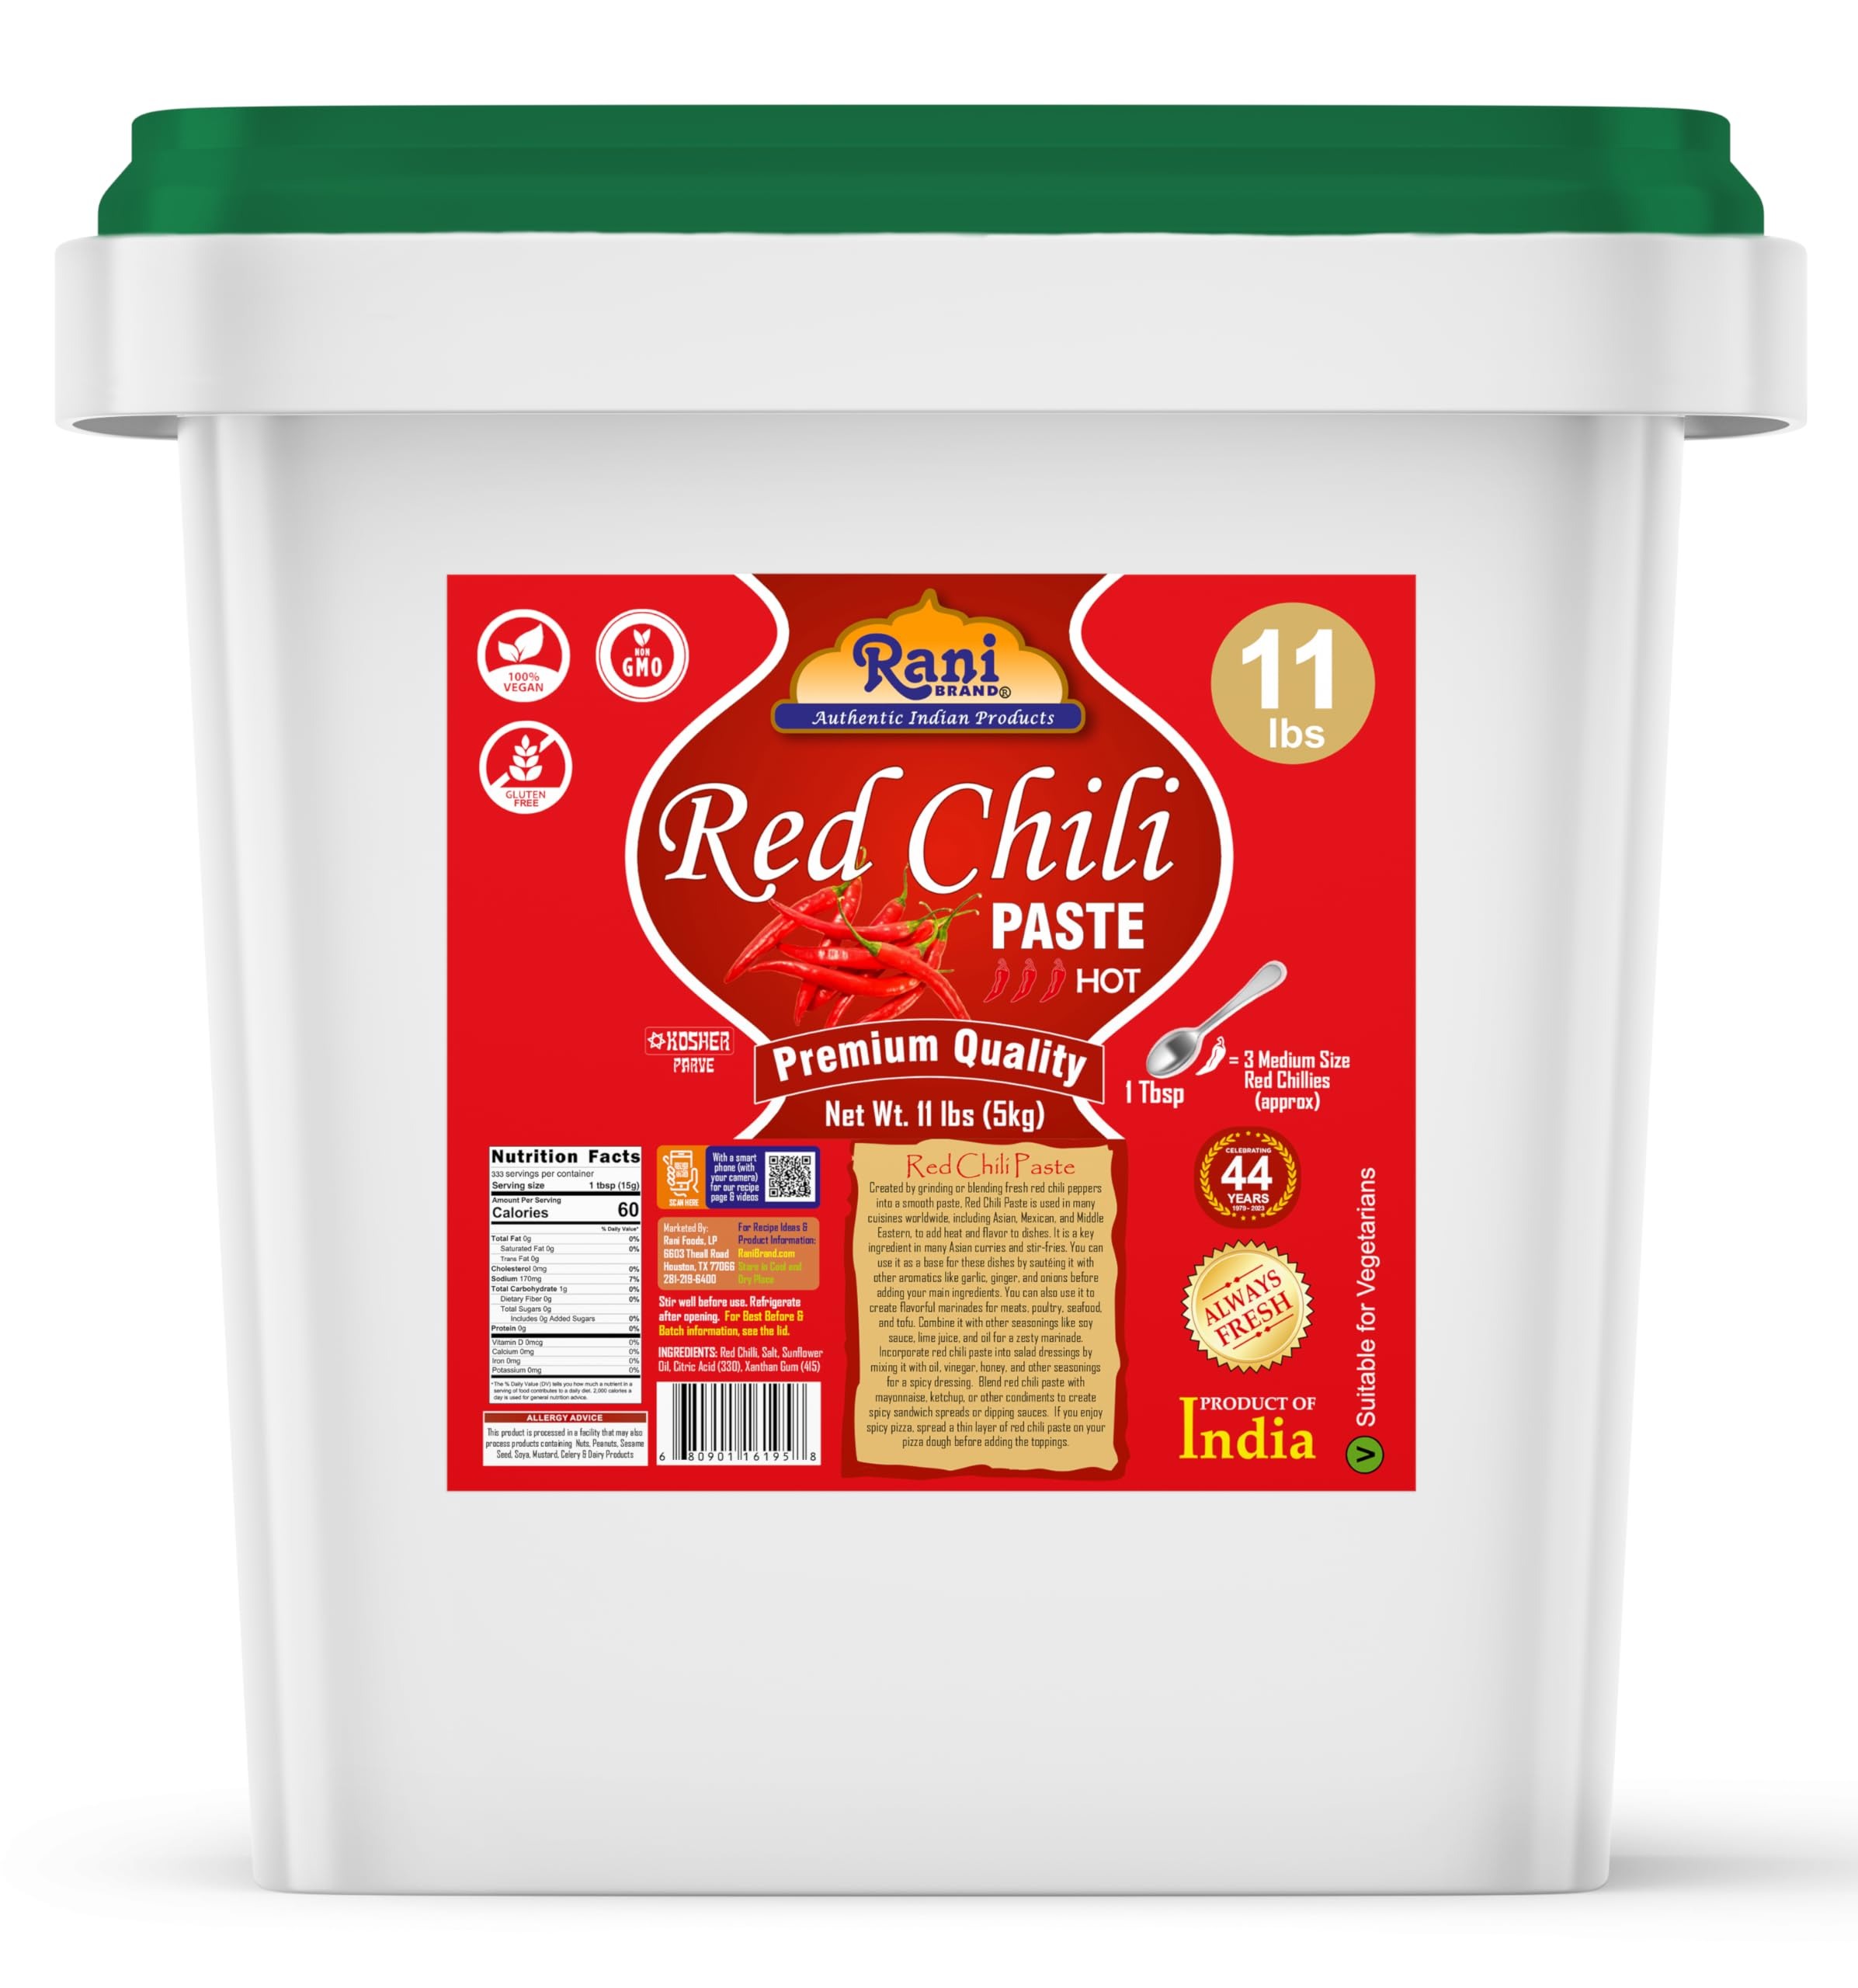
Item Name: Rani Red Chilli Cooking Paste 176oz (11lbs) 5kg Bulk ~ Vegan | Gluten Free | NON-GMO | Kosher | No Colors | Indian Origin
Bullet Point 1: You'll LOVE our Premium Red Chilli Cooking Paste Mix by Rani Brand:
Bullet Point 2: ❤️Now KOSHER! Non-GMO, Vegan, Gluten Free PREMIUM Gourmet Food Grade Cooking Paste. Packed in a Plastic Tub with tight-fitting lid to help prevent leaks and spills. The lid comes with a handle making it easier to handle, transport, and store.
Bullet Point 3: 🌶️Made from real red chillies.. ground down into a puree, convenient & easy to use!
Bullet Point 4: 🌶️Rani is a USA based company selling quality foods for over 40 years, buy with confidence!
Bullet Point 5: 🌶️Net Wt. 176oz (11lbs) 5kg, Product of India
Product Description: <b>Rani Brand Red Chilli Cooking Paste</b><br> No work...no mess...no waste! Our pastes are perfect for salad dressings, marinades, sushi, stir fry & wok cooking, veggies, seafood, chicken & other meats.. of course its a must-have in Indian curries. This is a convenient way of making Indian curries with red chili already in a paste. Our pastes are a product of India. Use this paste with many recipes to add wonderful color and flavor to your food.<br>
Value: 176.0
Unit: Ounce

Price: 80.49